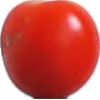
Label: Tomato Cherry Red 1